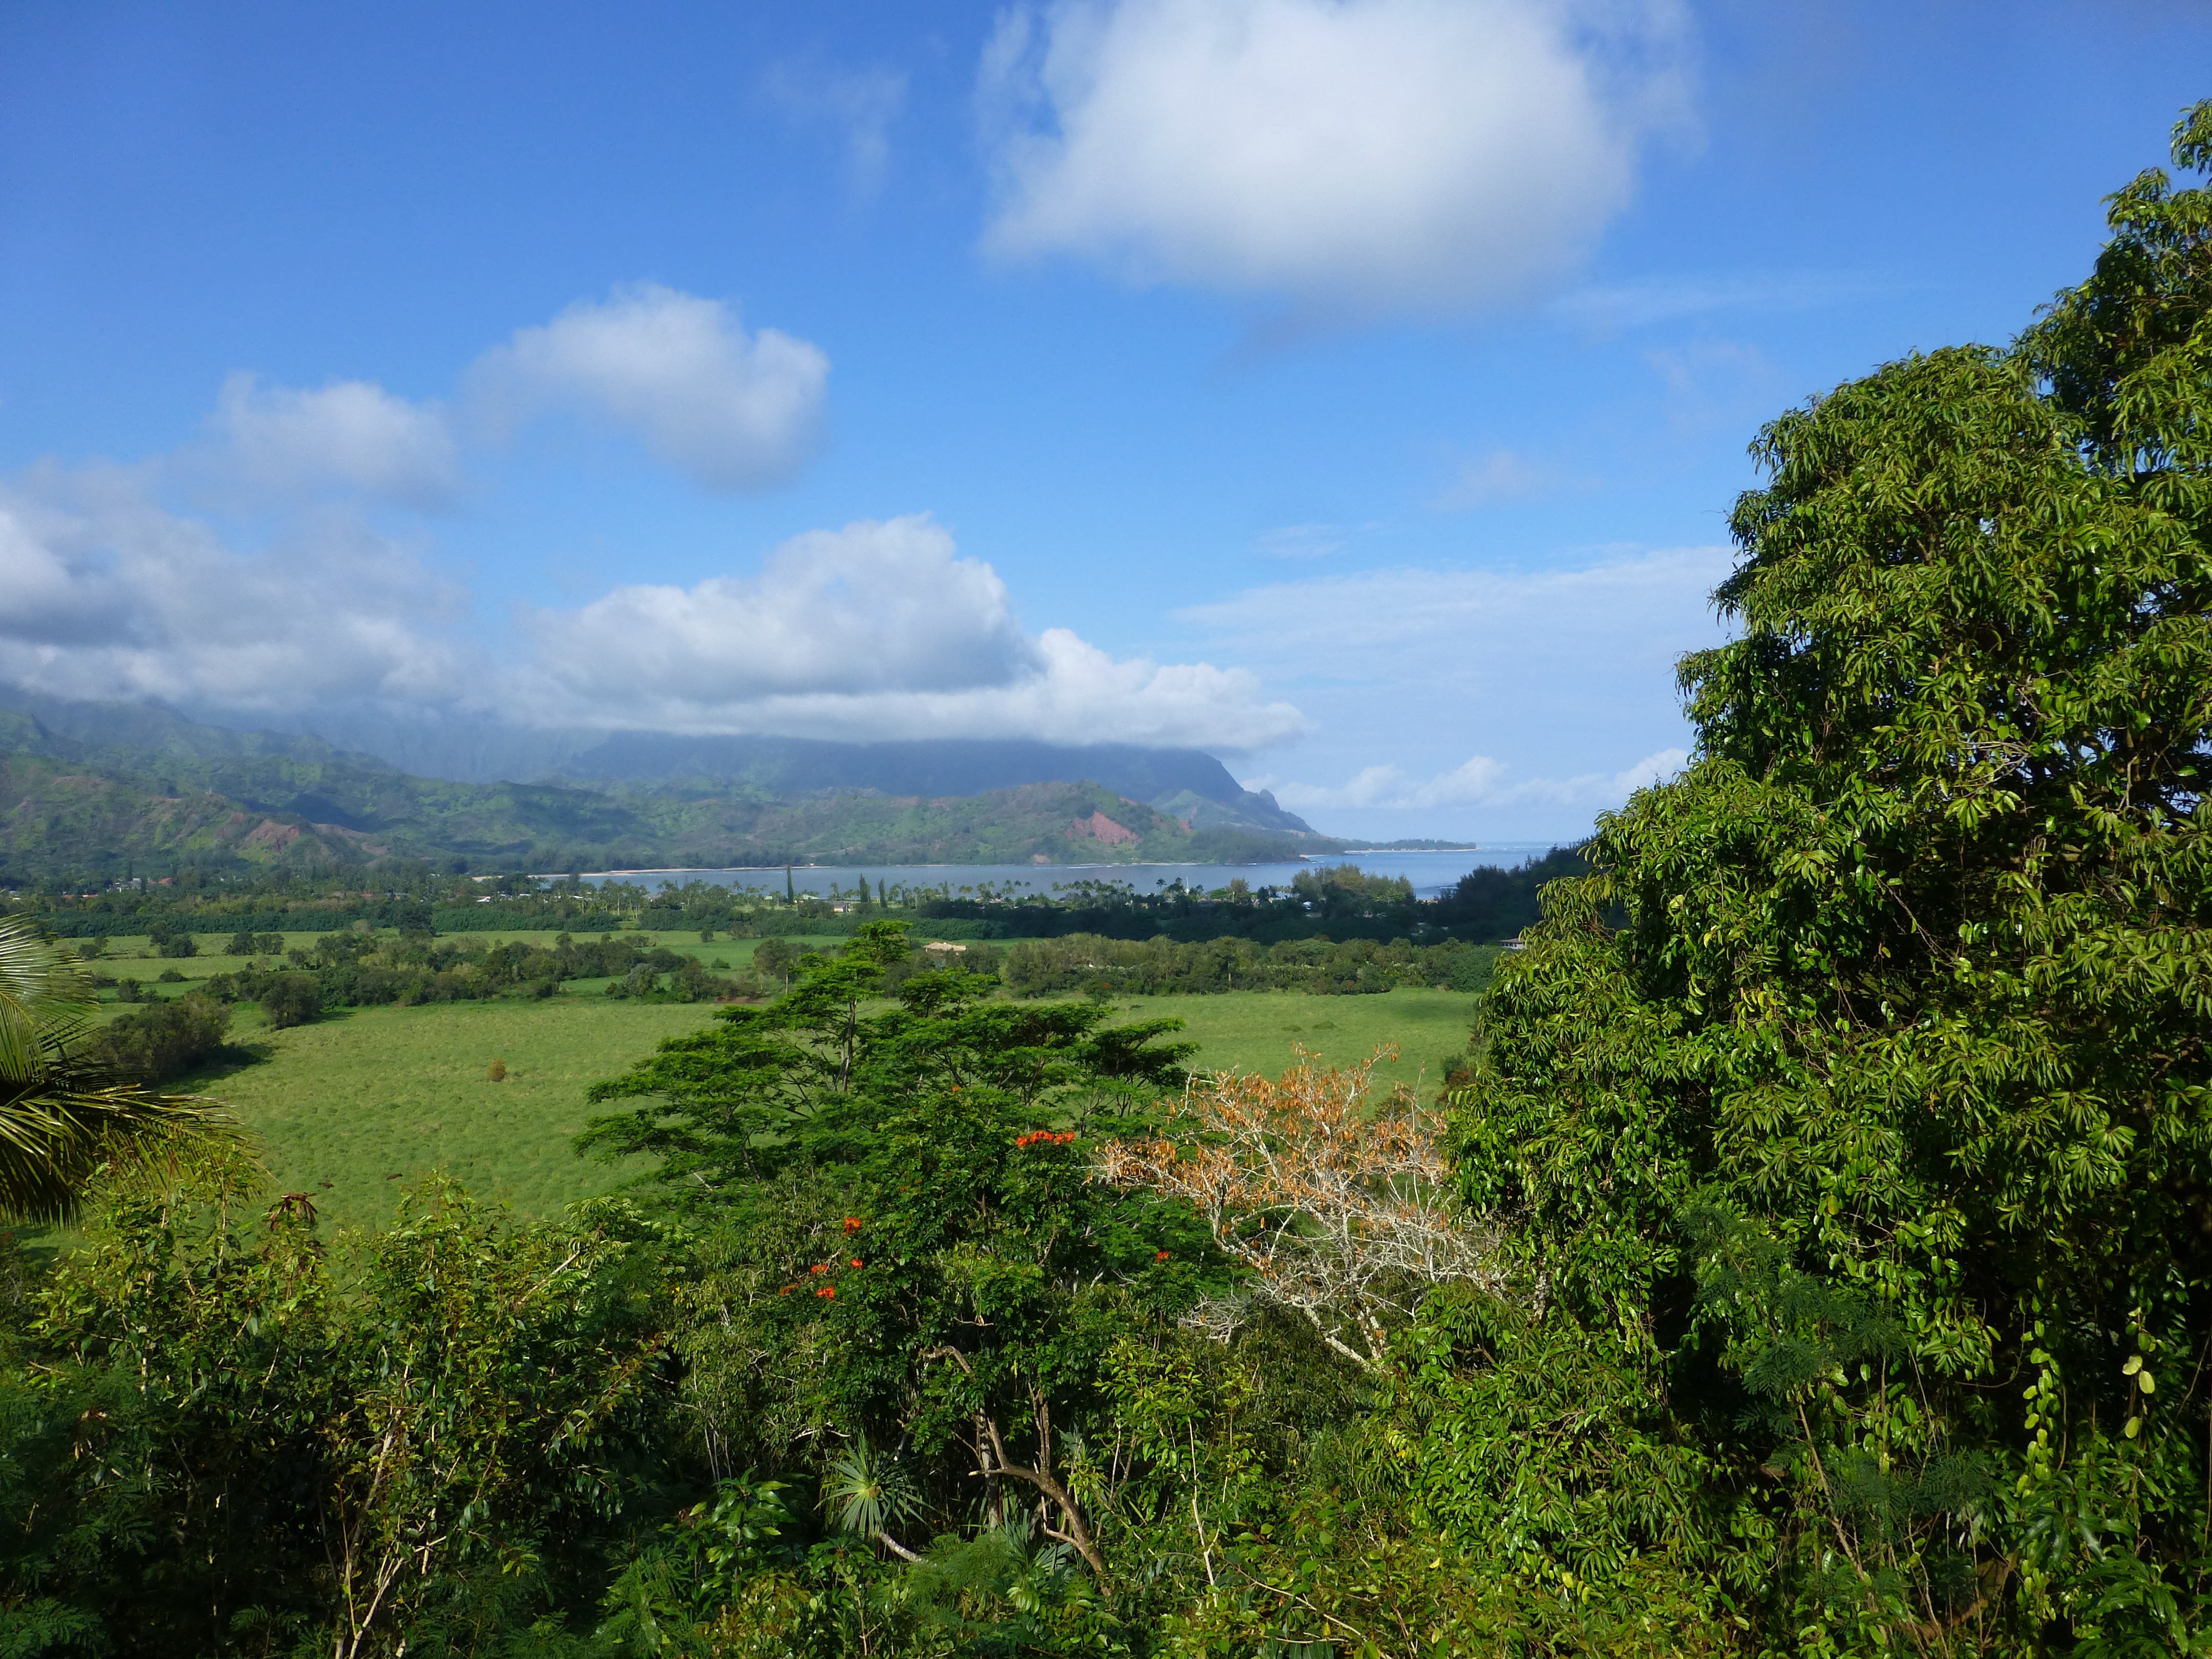
landscape, tree, nature, forest, grass, mountain, cloud, sky, road, field, farm, meadow, countryside, hill, valley, land, mountain range, jungle, scenic, hawaii, agriculture, ridge, mountains, rainforest, plateau, vista, habitat, ecosystem, kauai, rural area, hanalei, natural environment, geographical feature, mountainous landforms